Mexican art

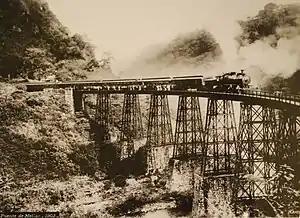
Photo of the Metlac Bridge with train 1903, Guillermo Kahlo, photographer.

Mexico had two advantages in filmmaking during this period. The first was a generation of talented actors and filmmakers. These included actors such as María Félix, Jorge Negrete, Pedro Armendáriz, Pedro Infante, Cantinflas, and directors such as Emilio "El Indio" Fernandez and cinematographer Gabriel Figueroa. Many of these starts had success in the United States and at the Cannes Film Festival . On the corner of La Brea and Hollywood Boulevard, there is a sculpture of four women who represent the four pillars of the cinema industry, one of whom is Mexican actress Dolores del Río. Gabriel Figueroa is known for black-and-white camerawork that is generally stark and expressionist, with simple but sophisticated camera movement. The second advantage was that Mexico was not heavily involved in the Second World War, and therefore had a greater supply of celluloid for films, then also used for bombs.